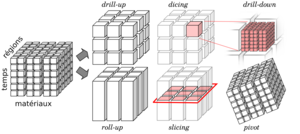
cube OLAP et opérations (drill-up, drill-down, dicing, roll-up, slicing, pivot)
En informatique, et plus particulièrement dans le domaine des bases de données, le traitement analytique en ligne est un type d'application informatique orienté vers l'analyse sur-le-champ d'informations selon plusieurs axes, dans le but d'obtenir des rapports de synthèse tels que ceux utilisés en analyse financière. Les applications de type OLAP sont couramment utilisées en informatique décisionnelle, dans le but d'aider la direction à avoir une vue transversale de l'activité d'une entreprise.